Manushulu Marali

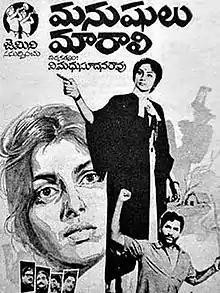

Manushulu Marali is a 1969 Indian Telugu-language drama film directed by V. Madhusudhana Rao, starring Sobhan Babu and Sharada. The film was a remake of the Malayalam film "Thulabharam" (1968).